The Baseball Project

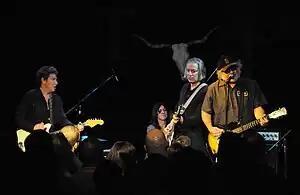
The Baseball Project, 2011 (left to right: Steve Wynn, Linda Pitmon, Peter Buck, and Scott McCaughey)

The Baseball Project is a supergroup composed of Peter Buck, Mike Mills, Scott McCaughey, Steve Wynn and Linda Pitmon formed in 2007. The performers came together from discussions between McCaughey and Wynn at R.E.M.'s March 21, 2007 induction into the Rock and Roll Hall of Fame at the Waldorf-Astoria Hotel in New York City. They invited Buck to play bass guitar and Pitmon on drums and recorded their first album, "" later that year. Their first public appearance was on "The Late Show with David Letterman" in June of 2008, preceding the release of any recorded material.